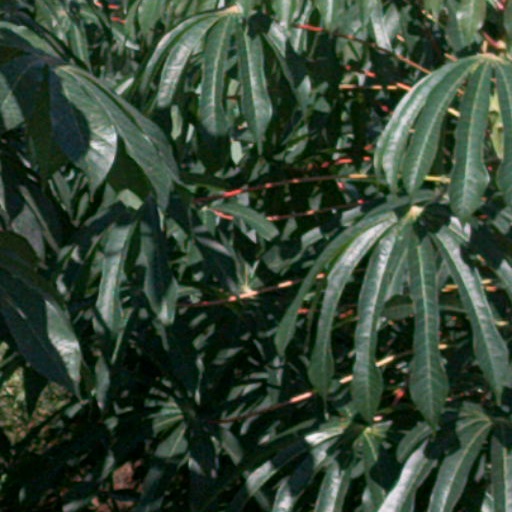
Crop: cassava